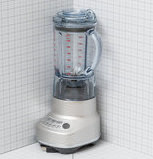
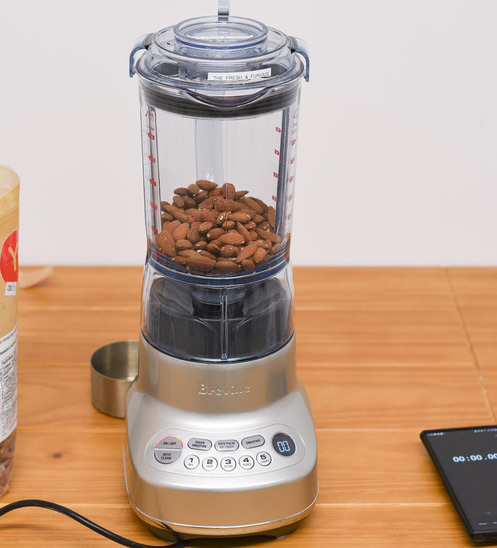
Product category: misc
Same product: yes